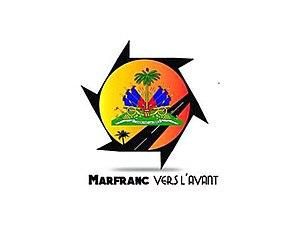
Marfranc Vers L'Avant
Marfranc ou Grande Rivière est une commune d'Haïti située dans le département de Grand'Anse, arrondissement de Jérémie.